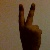
The image shows a hand gesture representing the number 2 in Indian Sign Language.